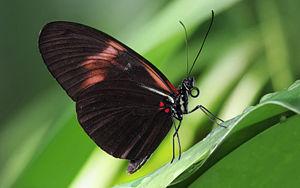
Heliconius melpomene. Heliconius est un genre de papillons coloré des zones tropicales du nouveau monde.